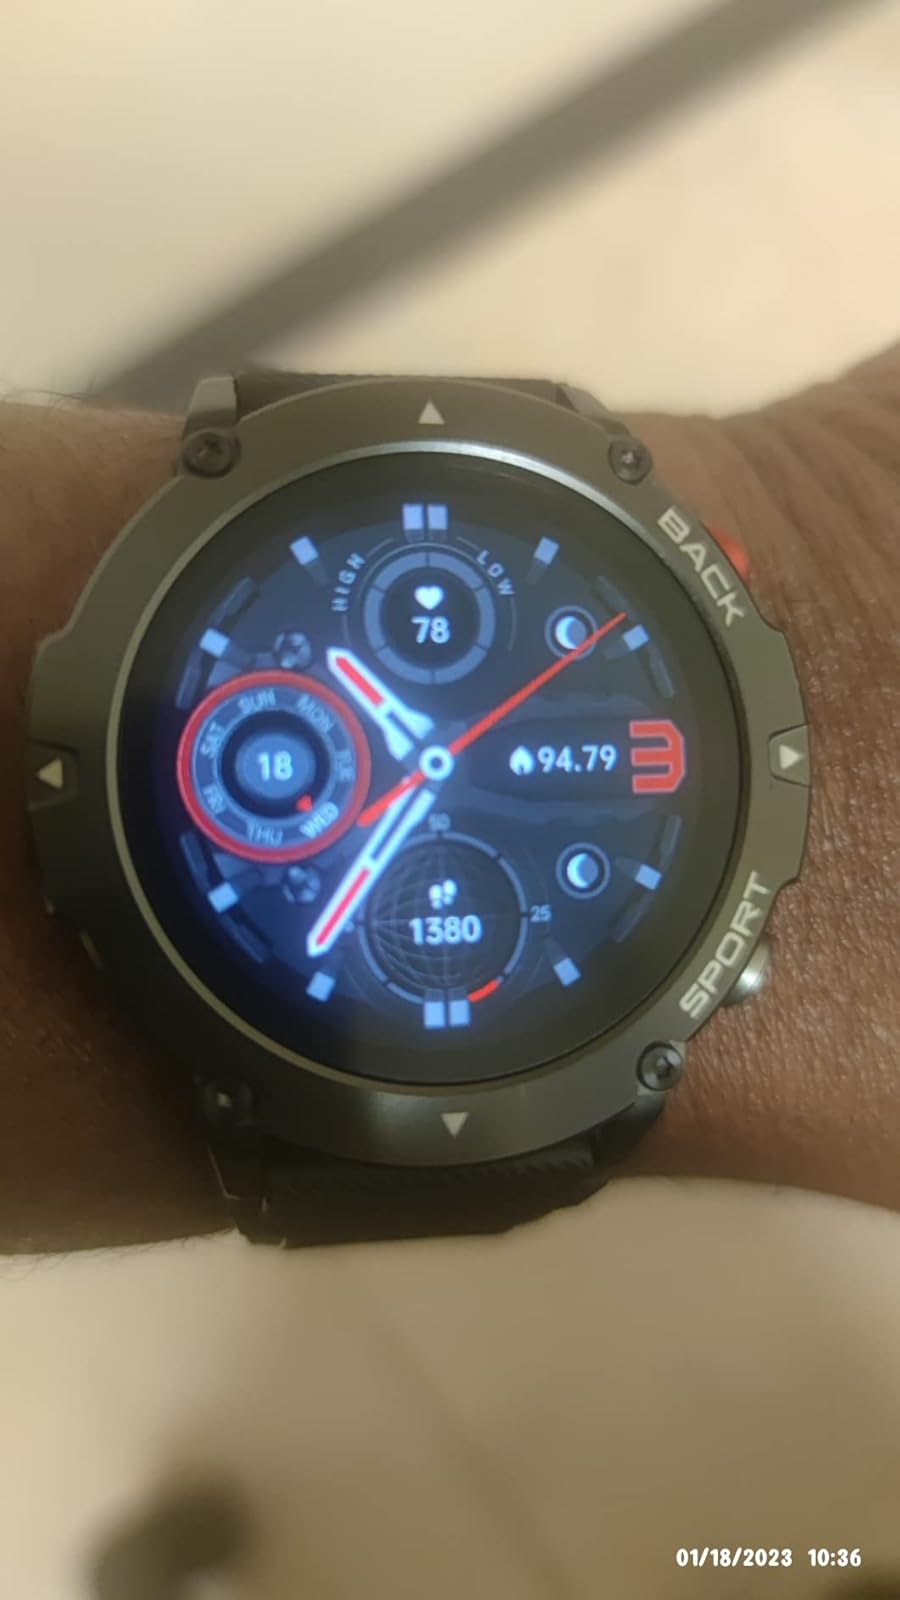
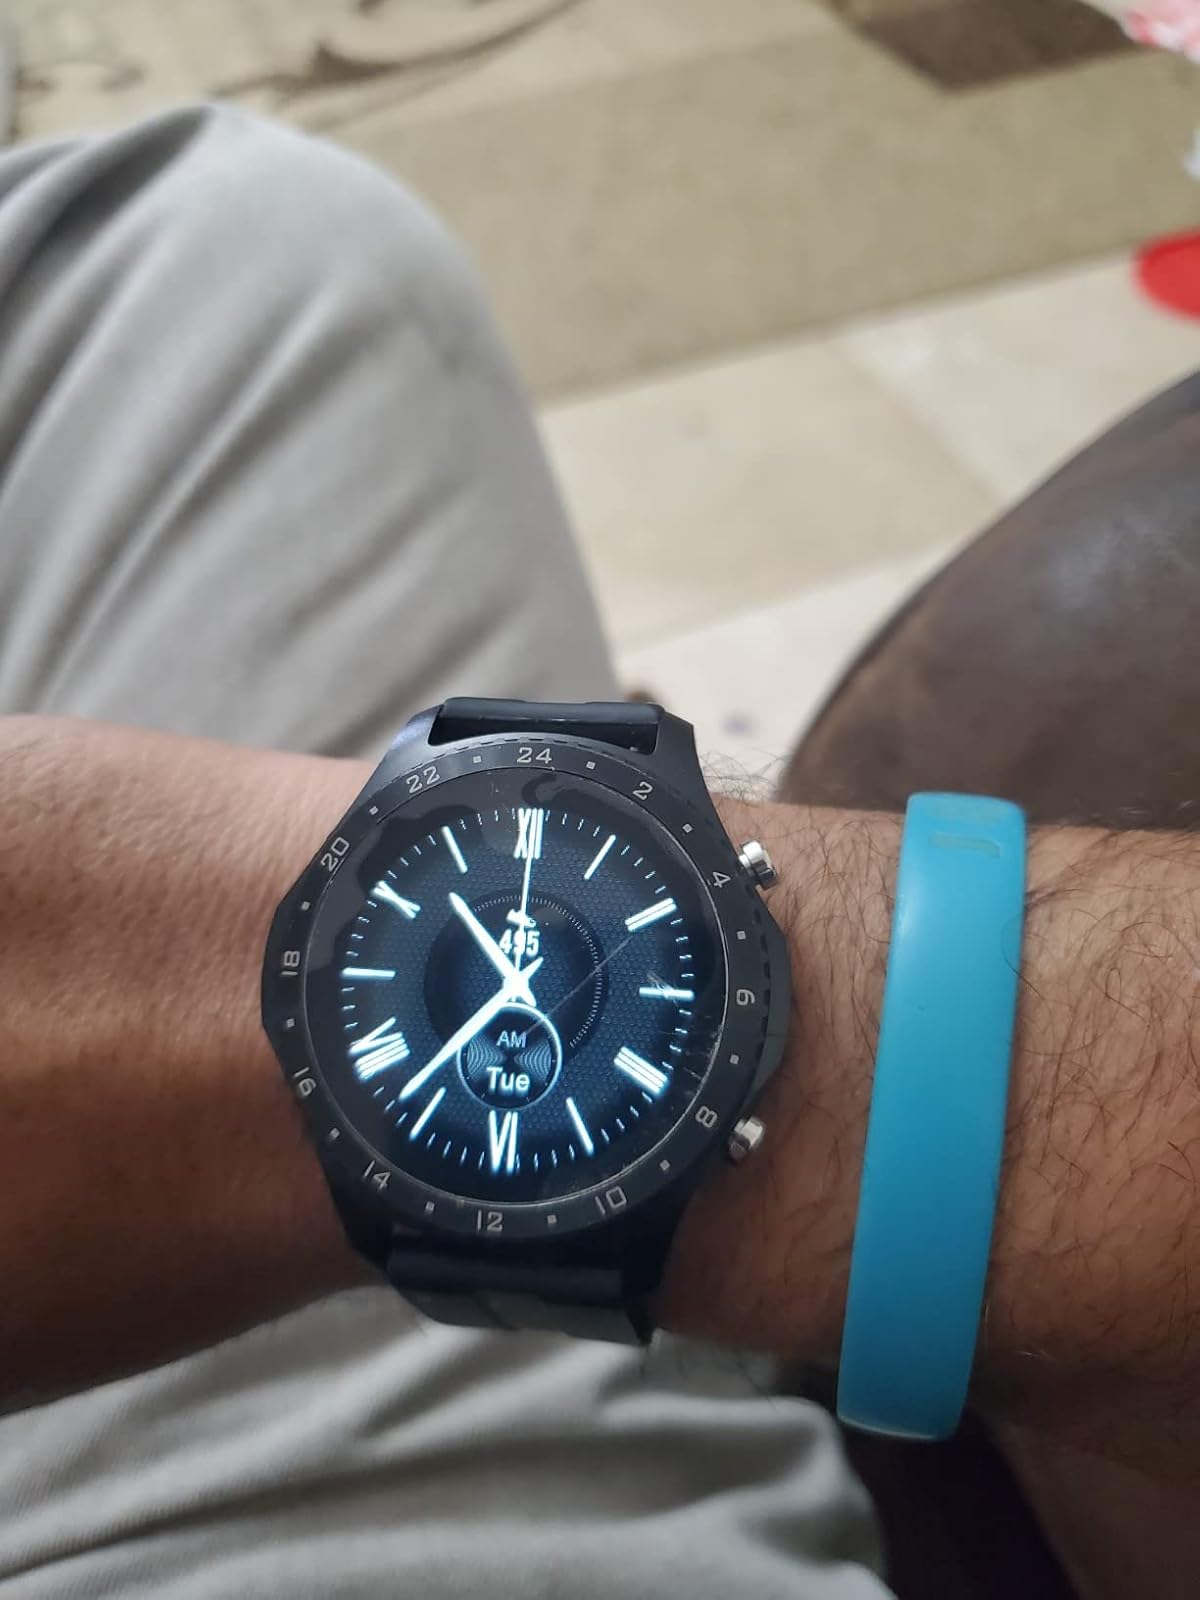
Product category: smartwatch
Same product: no